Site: brandenburg
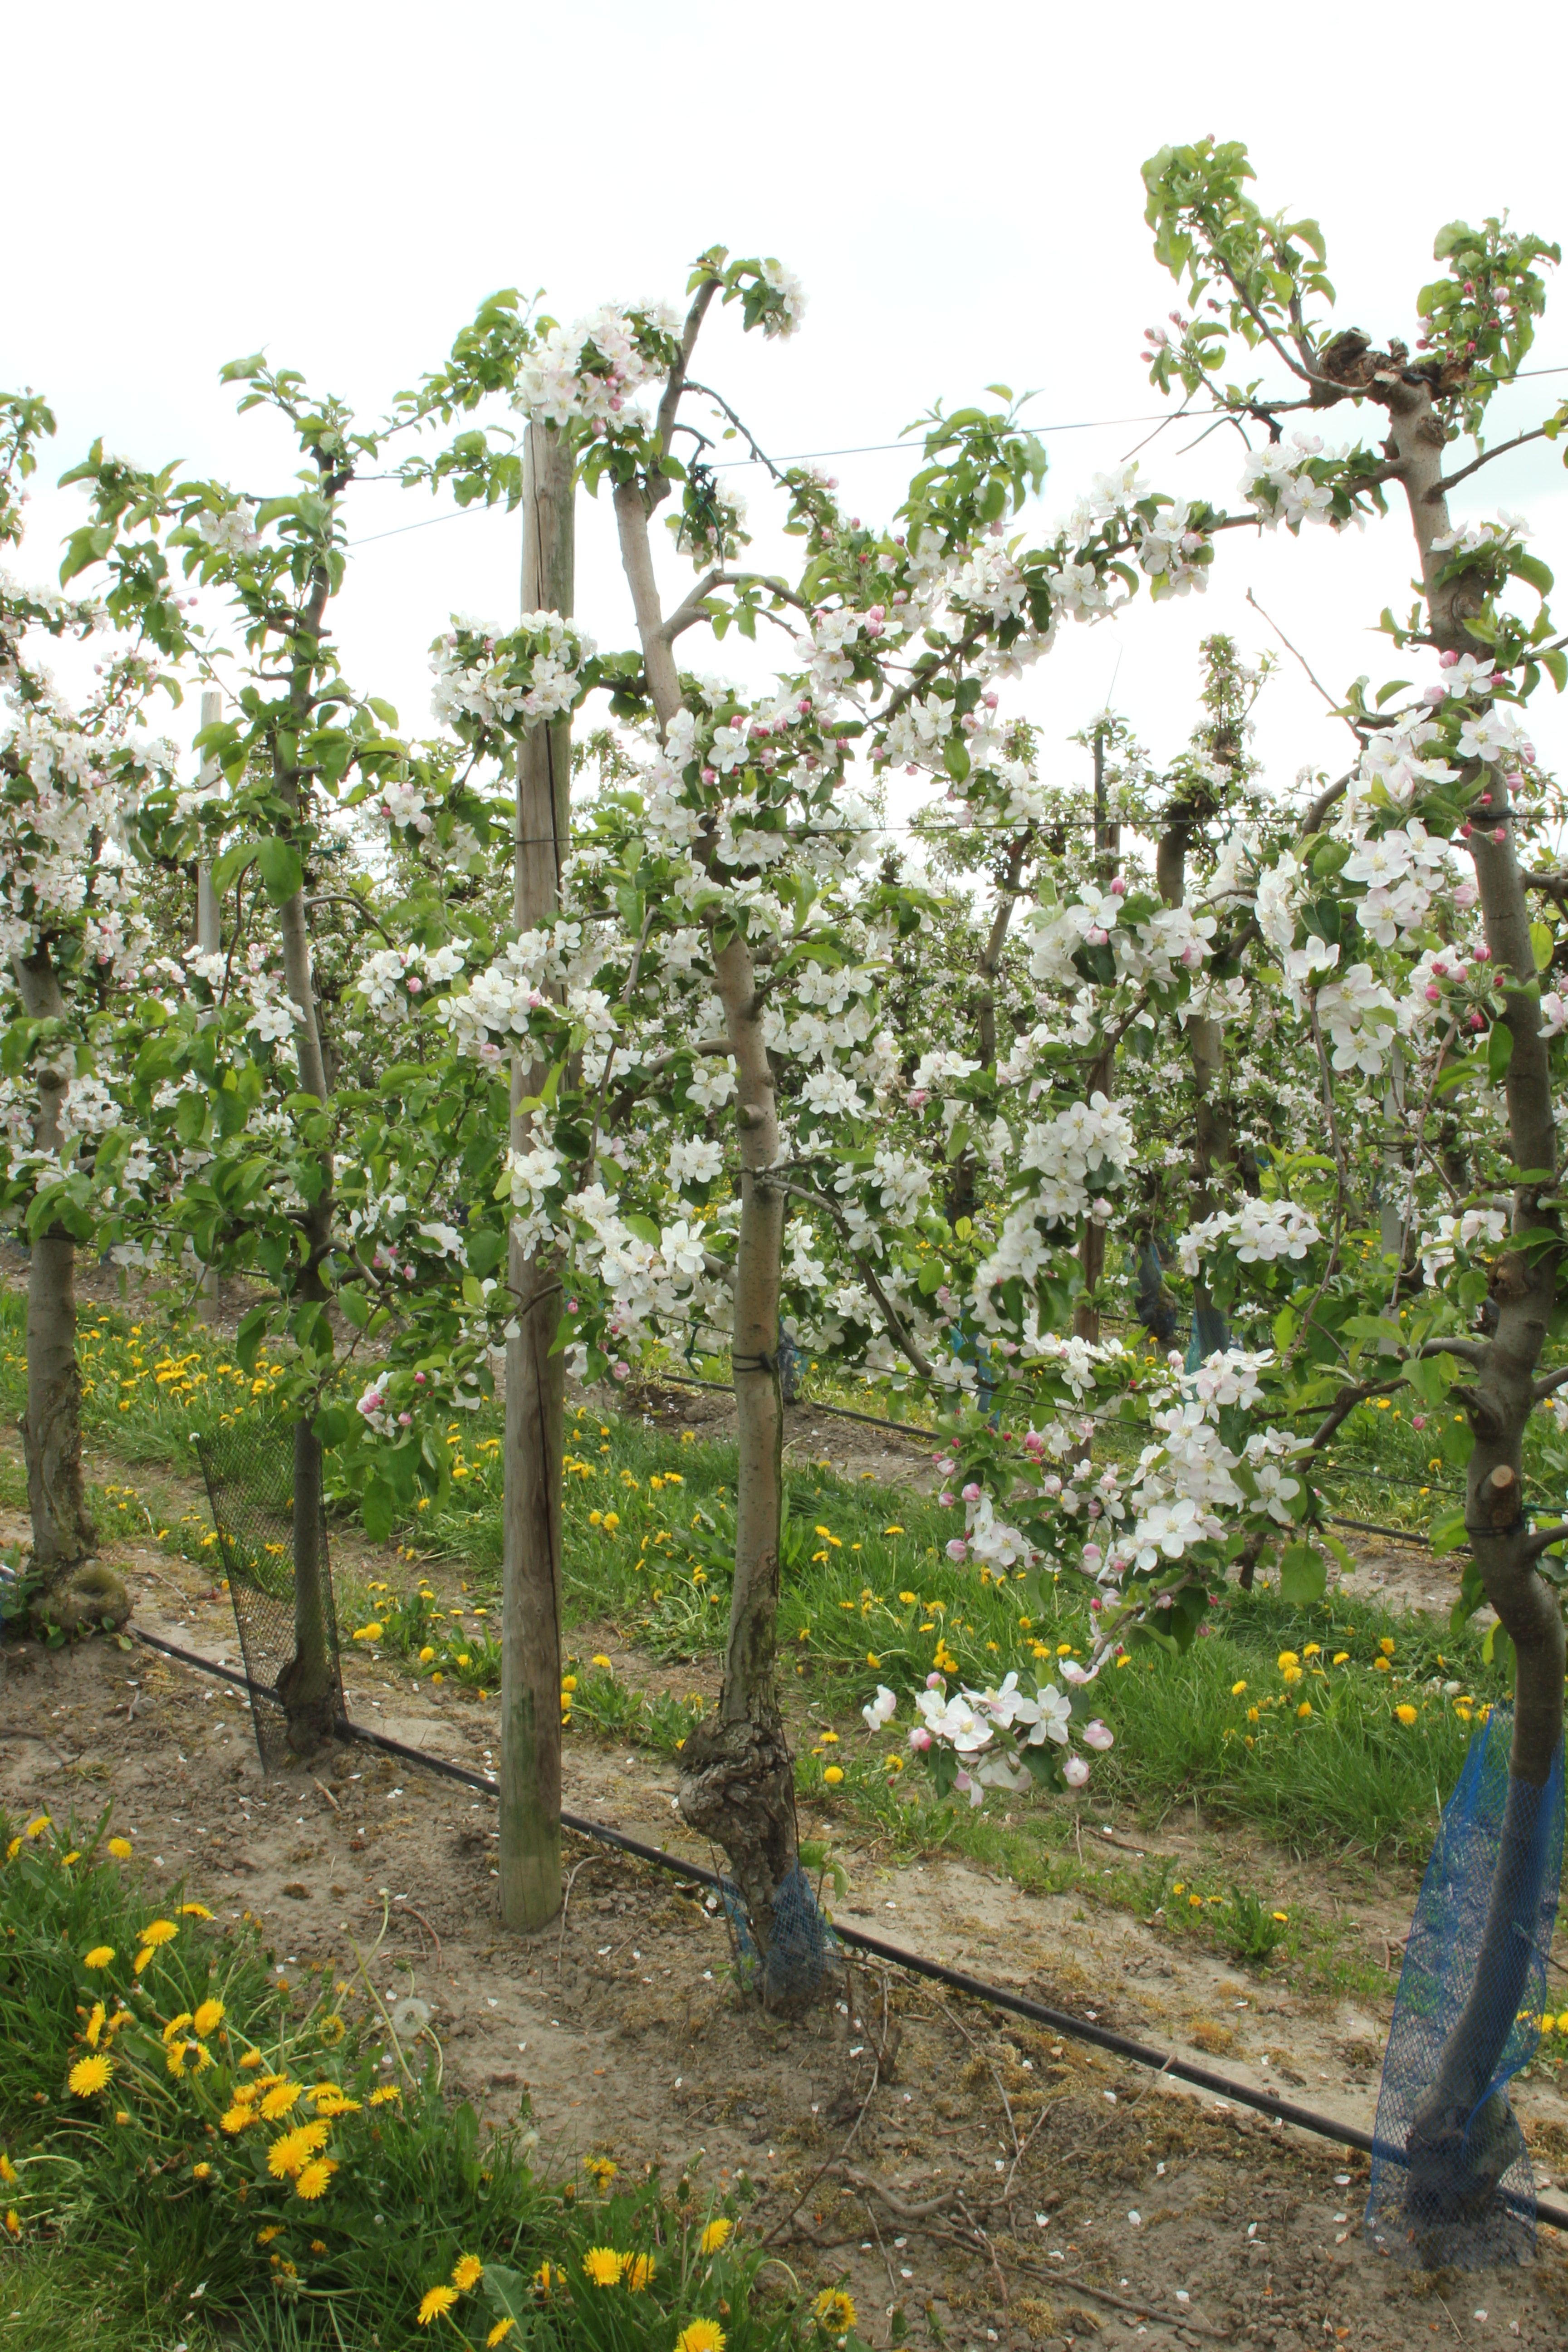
Growth stage (BBCH 65): Flowering